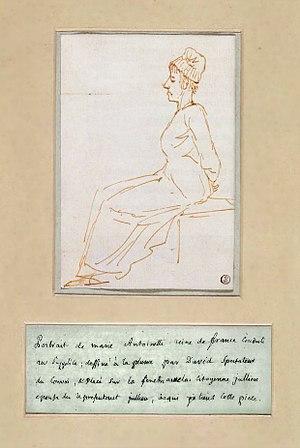
Marie-Antoinette conduite à l'échafaud est un dessin à l'encre de Jacques-Louis David. Il a été dessiné sur le vif depuis une fenêtre d'un immeuble lors du passage de la charrette qui conduisait l'ex-reine de France Marie-Antoinette d'Autriche vers l'échafaud où elle fut exécutée le 16 octobre 1793.
Jacques-Louis David est un peintre et conventionnel français né le 30 août 1748 à Paris et mort le 29 décembre 1825 à Bruxelles. Il est considéré comme le chef de file du mouvement néo-classique, dont il représente le style pictural. Il opère une rupture avec le style galant et libertin de la peinture rococo du XVIIIᵉ siècle représentée à l'époque par François Boucher et Carl Van Loo, et revendique l’héritage du classicisme de Nicolas Poussin et des idéaux esthétiques grecs et romains, en cherchant, selon sa propre formule, à « régénérer les arts en développant une peinture que les classiques grecs et romains auraient sans hésiter pu prendre pour la leur ».